John Sullivan (writer)

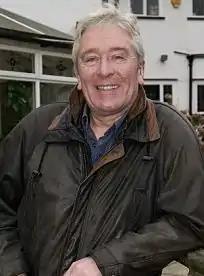
Sullivan in 2010

John Richard Thomas Sullivan (23 December 1946 – 22 April 2011) was an English television scriptwriter responsible for several British sitcoms, including "Only Fools and Horses", "Citizen Smith" and "Just Good Friends".